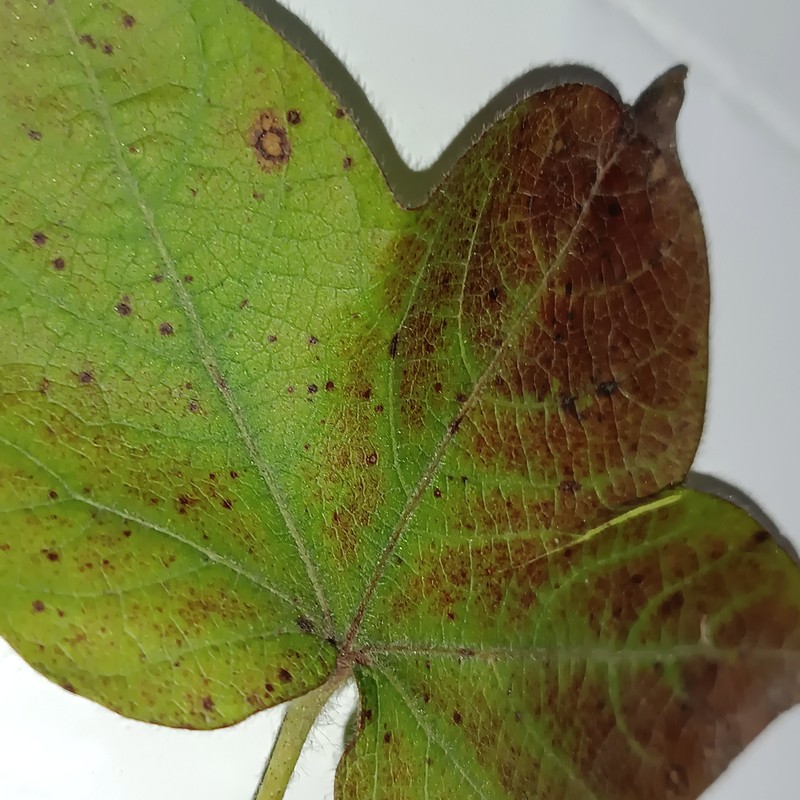
Label: Leaf Redding